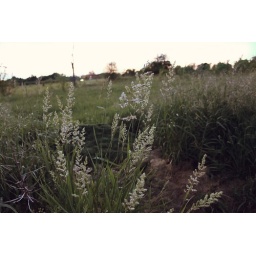
A field by my mum's house